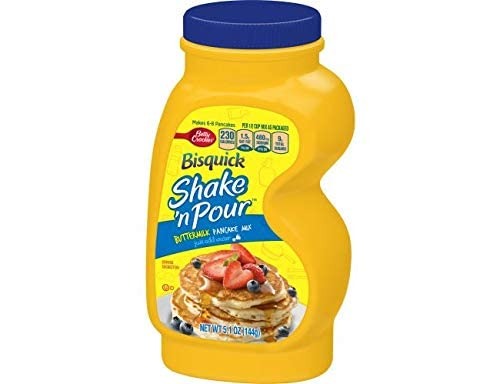
Item Name: Bisquick Shake 'N Pour Buttermilk Pancake Mix, 5.1 ounces
Value: 1.0
Unit: Count

Price: 6.255